Anecdata.org

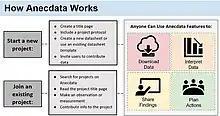
How Anecdata works

The Litter-Free Digital Journal is a project from the South Carolina Aquarium hosted on Anecdata.org with a custom app, that encourages participants to track and remove plastics and other litter from both land and water. Users Since the start of the project in 2016, data from more than 7,000 litter cleanups have been entered into the project by more than 1,500 citizen scientists. In 2017, a total of 9,746 pieces of trash were logged and 2,333 total litter pieces in 2018. However, in 2019 the number of litter pieces recorded grew to 32,600 and in 2020, more than doubled, with 74,977 pieces of trash collected and logged. The data from this project has inspired participant activism and has been used to influence public policy in South Carolina, including plastic bag bans.